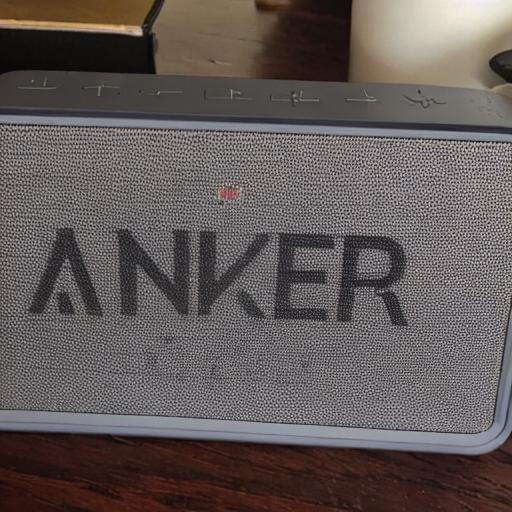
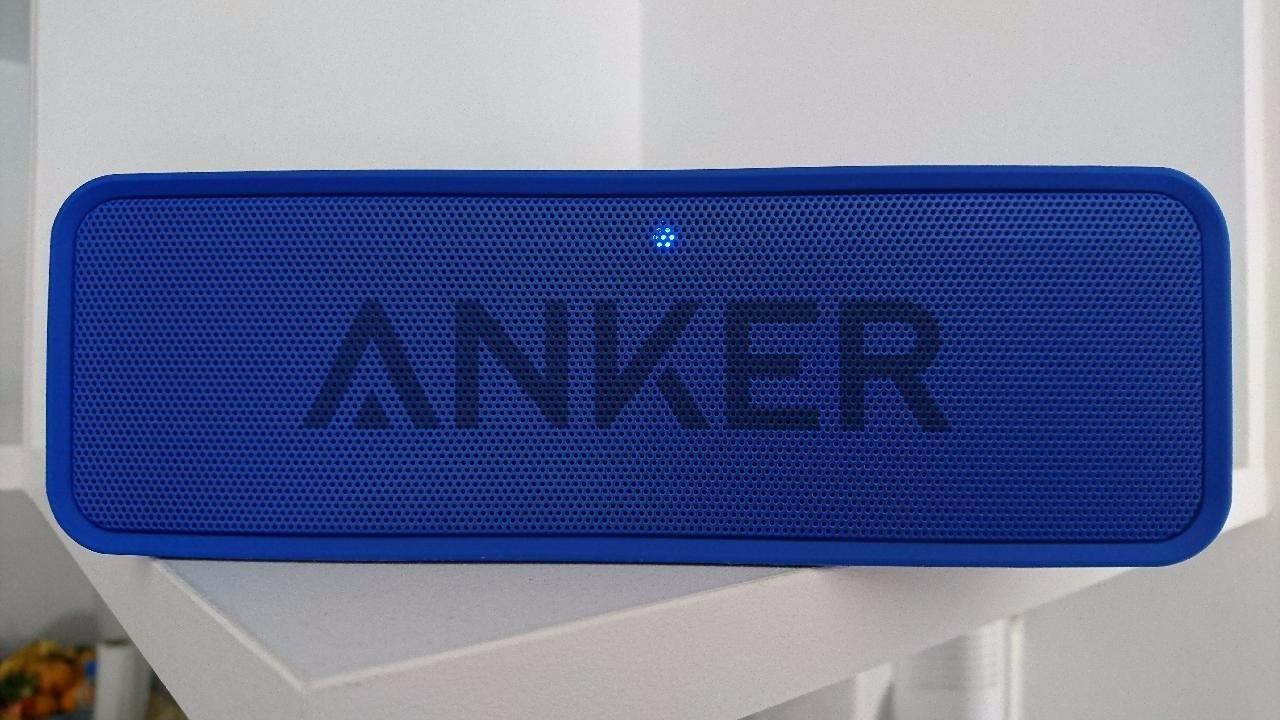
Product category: speaker
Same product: no